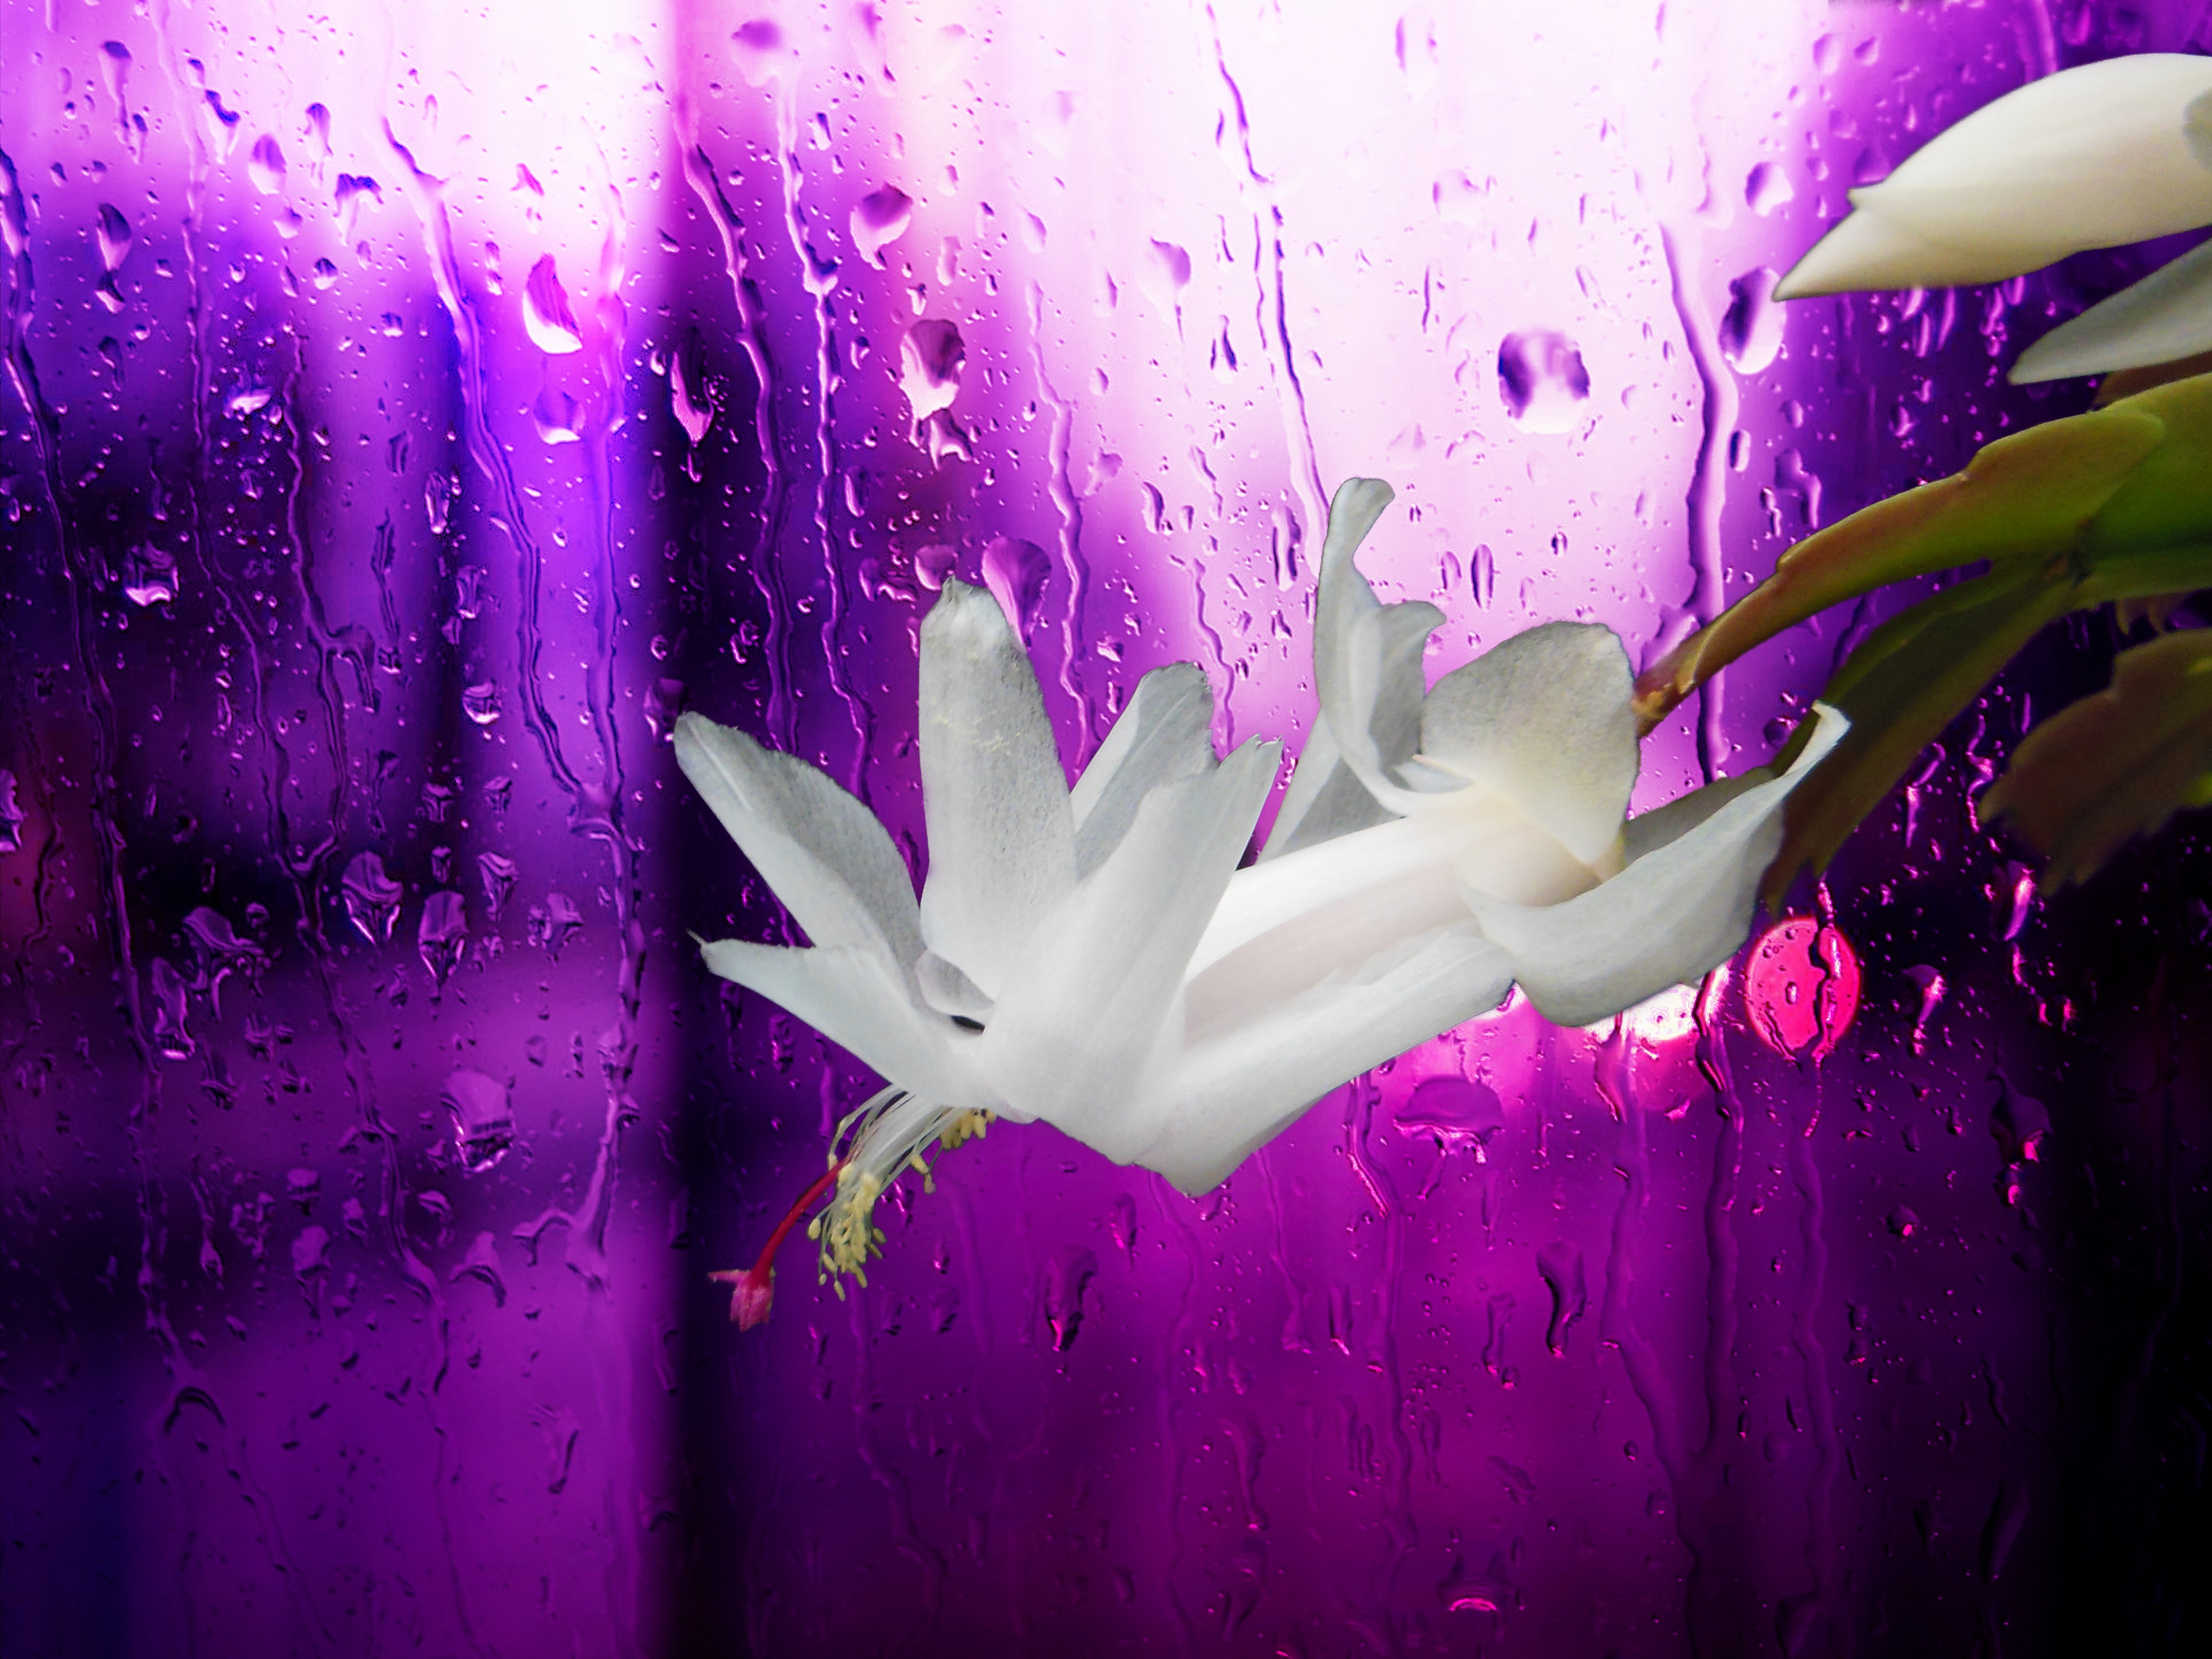
nature, blossom, plant, white, flower, purple, petal, underwater, pink, background, design, digital, macro photography, digital creation, christmas cactus, graphical, computer wallpaper, digital design